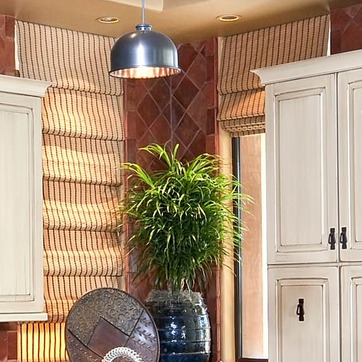
Material: foliage